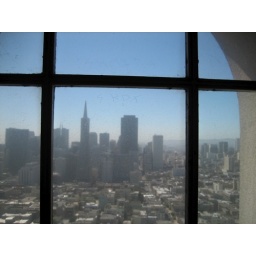
Transamerica building from a window in Cloit tower.